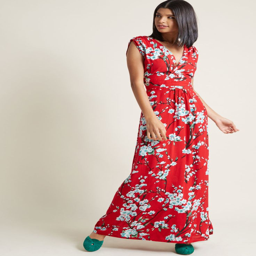
glide through your day feeling dreamy as can be in this printed maxi dress !